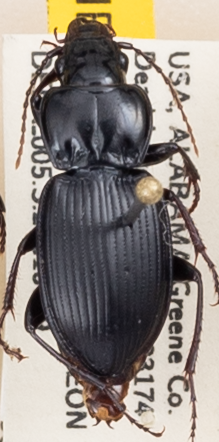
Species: Cyclotrachelus convivus
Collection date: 2021-06-29
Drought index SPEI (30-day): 1.13
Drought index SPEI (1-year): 0.9
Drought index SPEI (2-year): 2.09